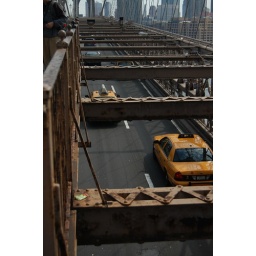
road running underneath the Brooklin Bridge...